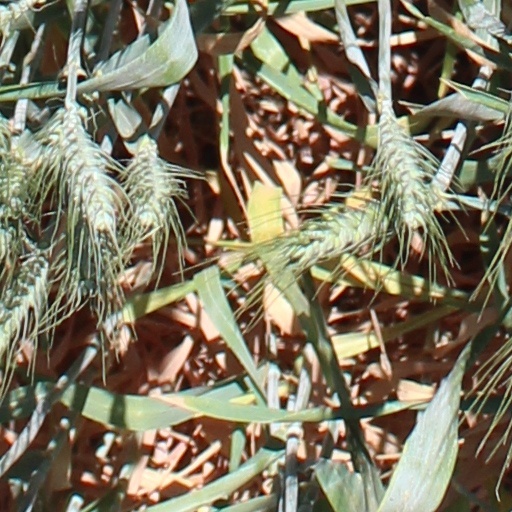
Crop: wheat